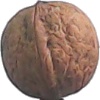
Label: walnut